St Nicholas's Church, Fisherton Delamere

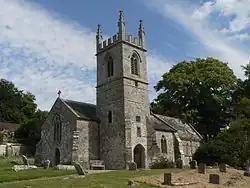

St Nicholas's Church in Fisherton Delamere, Wiltshire, England, was built in the 14th century. It is recorded in the National Heritage List for England as a designated Grade II* listed building, and is now a redundant church in the care of the Churches Conservation Trust. It was declared redundant on 1 June 1982, and was vested in the Trust on 30 October 1984.